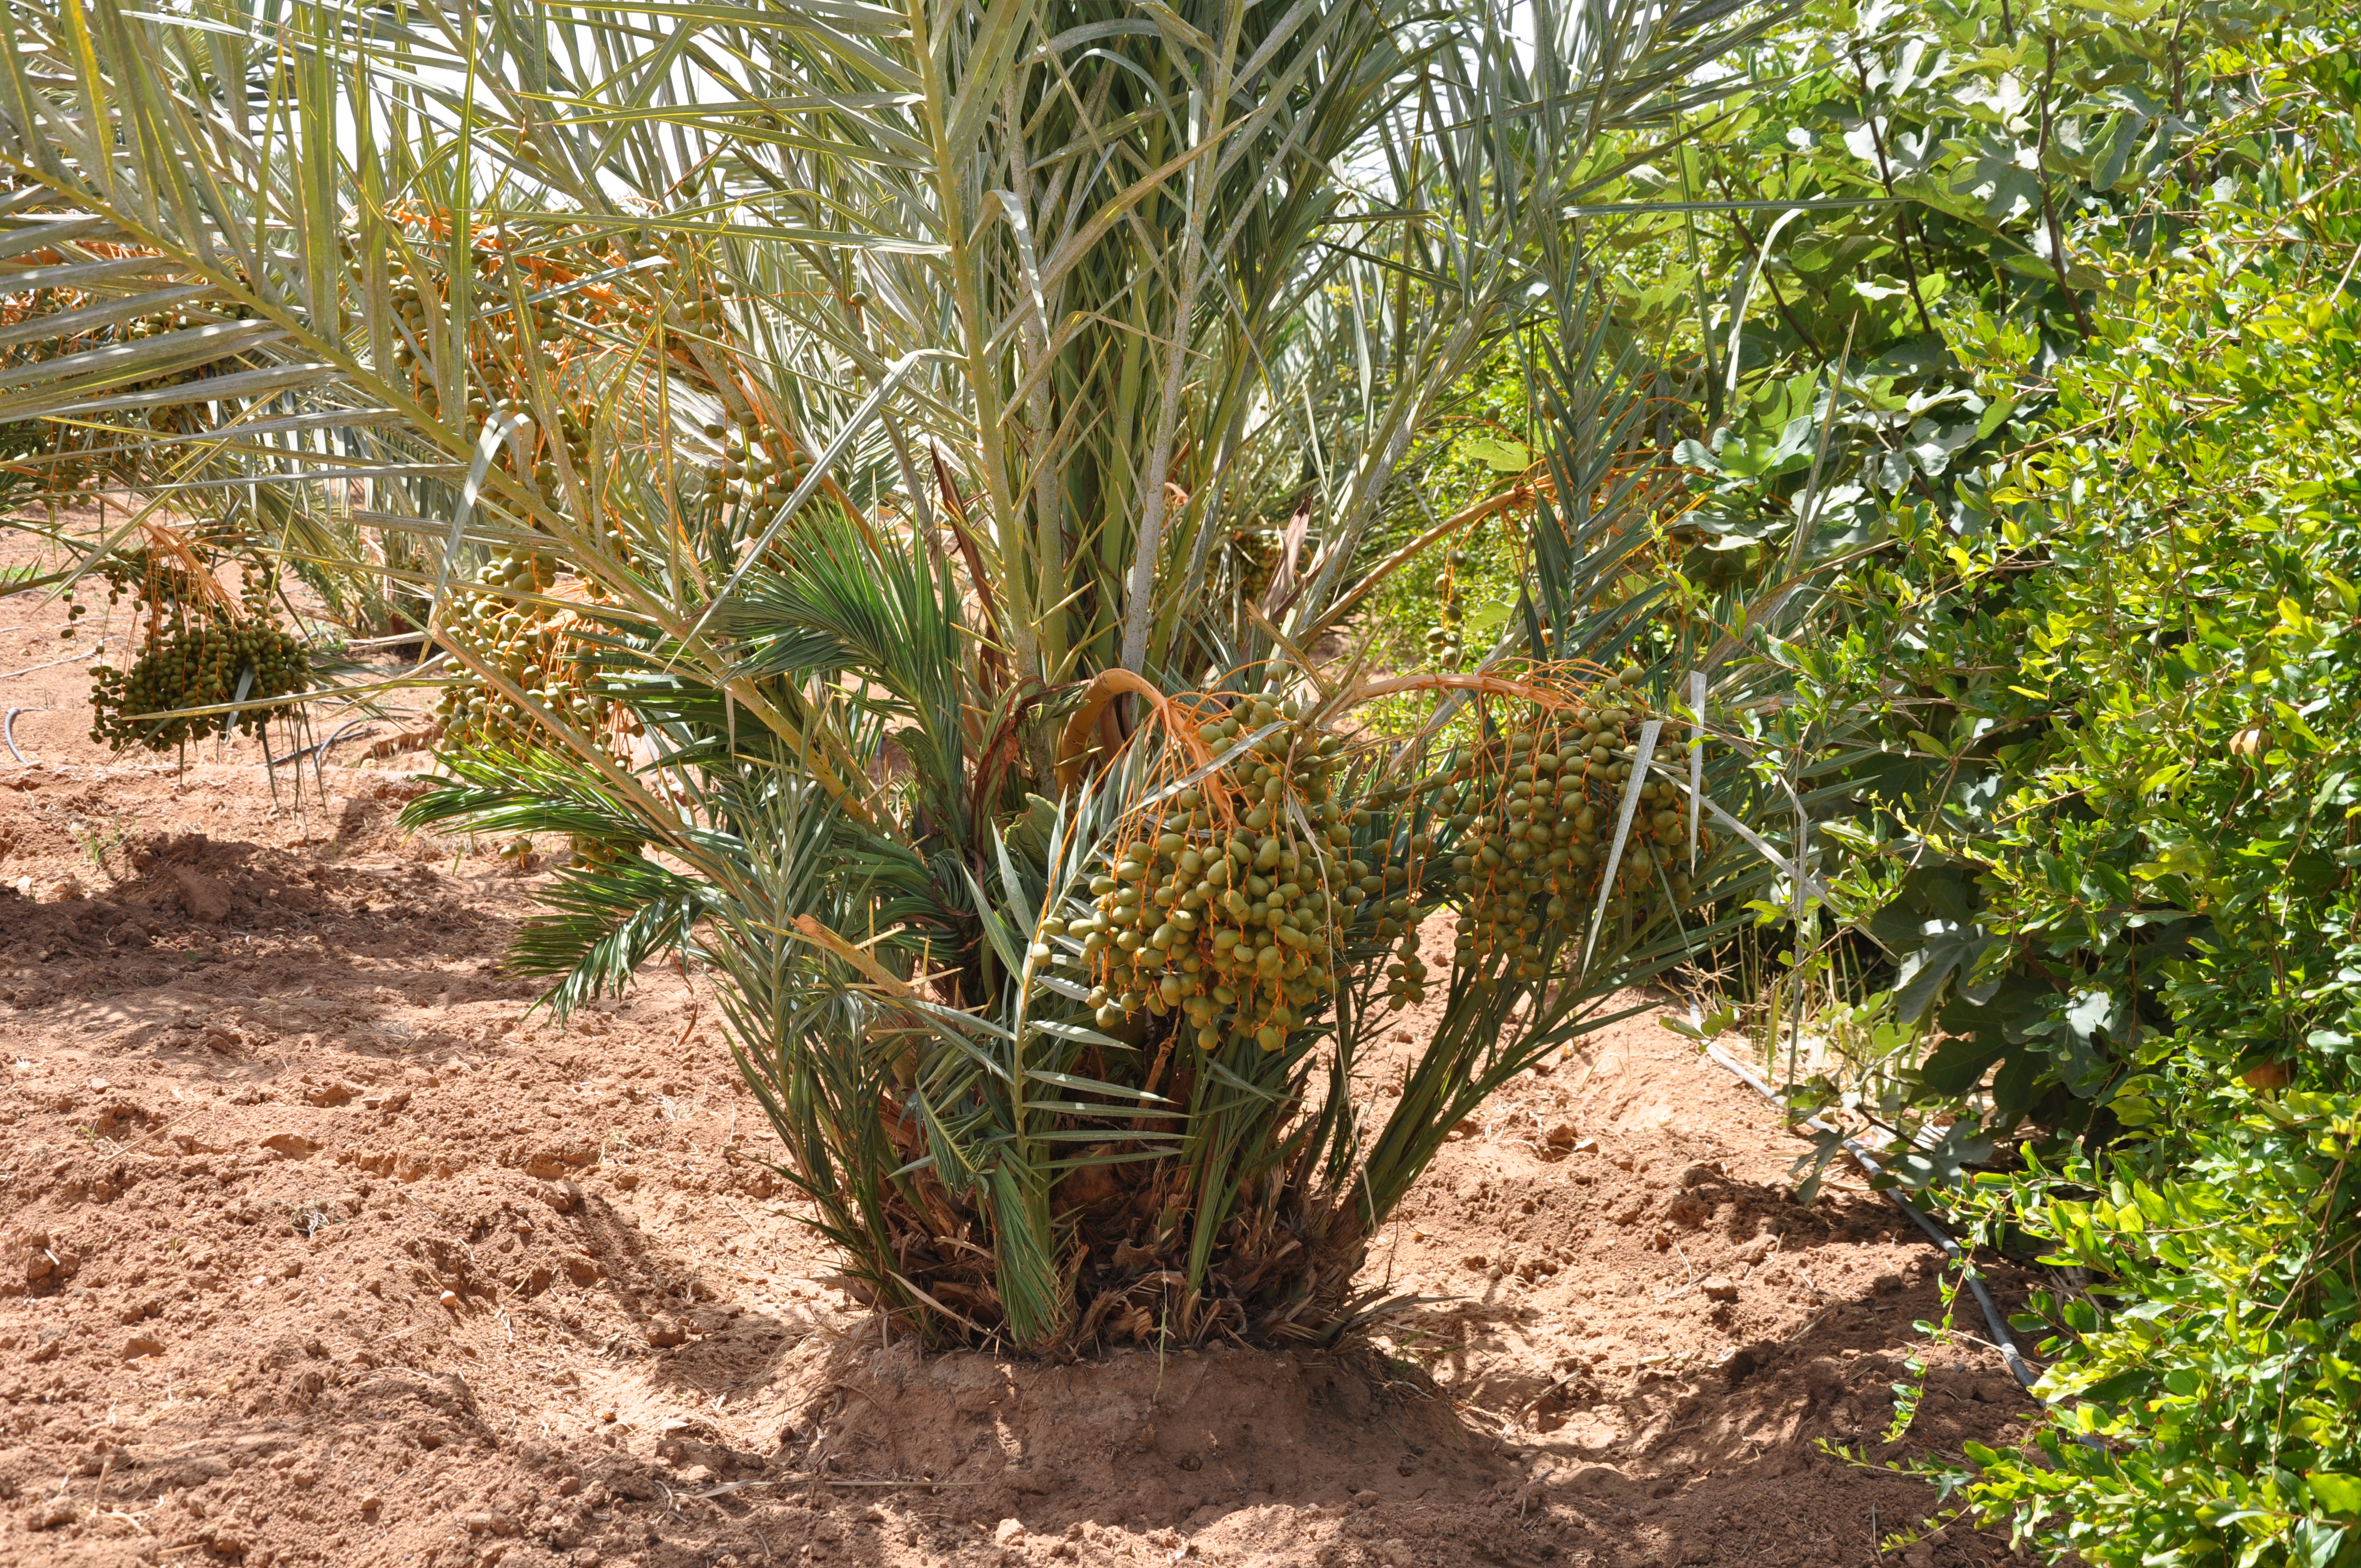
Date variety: Boufagous